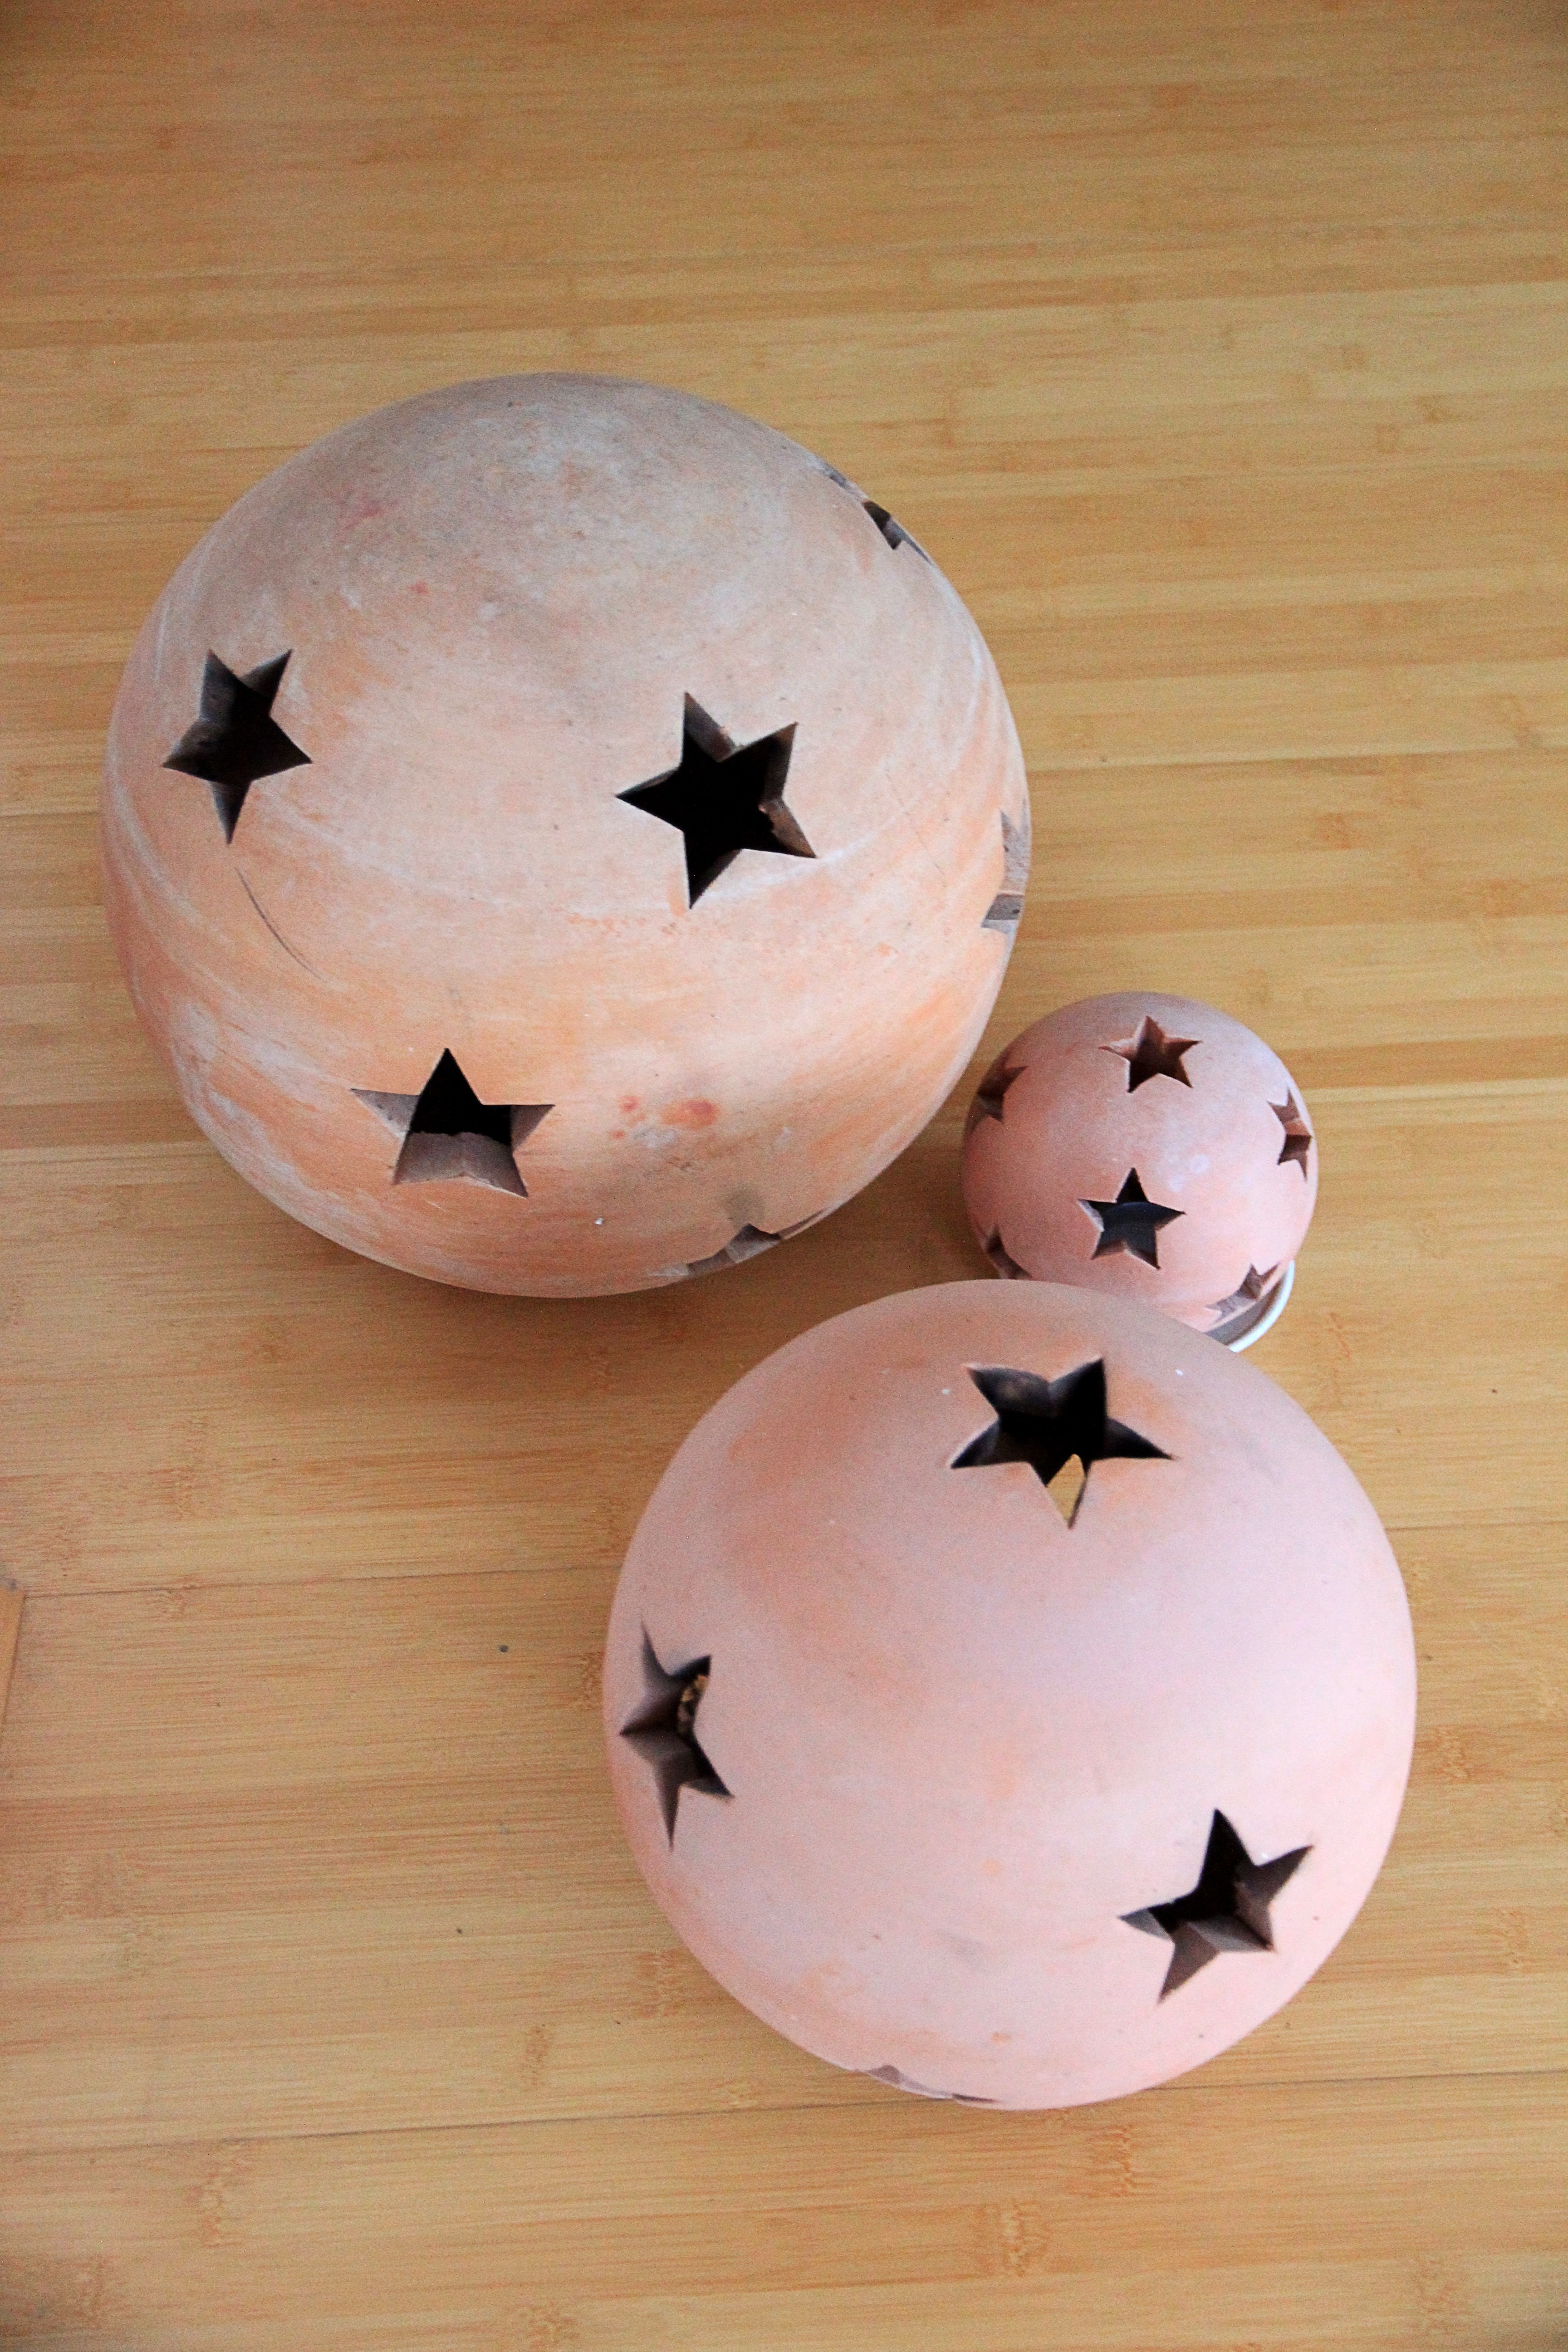
star, flower, food, ceramic, christmas, cuisine, deco, asian food, advent, snowman, balls, shape, christmas decorations